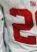
Number: 2